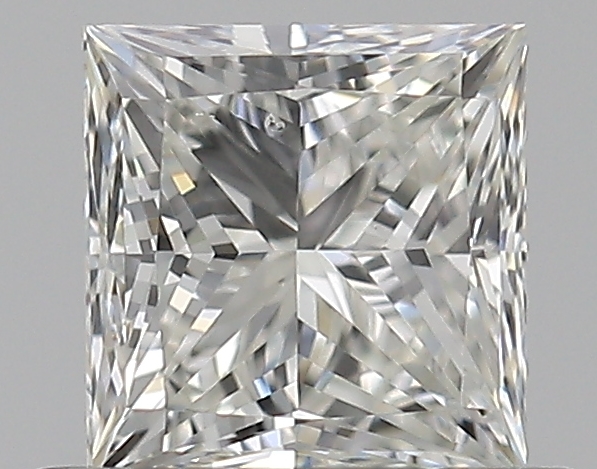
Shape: princess
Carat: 0.51
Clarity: SI1
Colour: I
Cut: EX
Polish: EX
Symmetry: VG
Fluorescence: F
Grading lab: GIA
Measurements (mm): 4.42 x 4.29 x 3.06